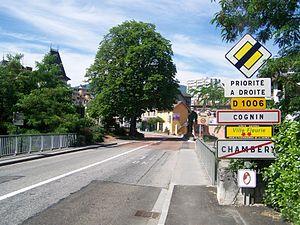
Panneau à l'entrée de la commune de Cognin en quittant Chambéry en Savoie.